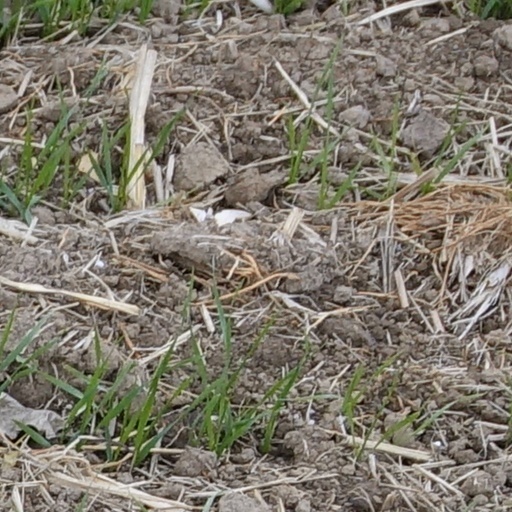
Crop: wheat